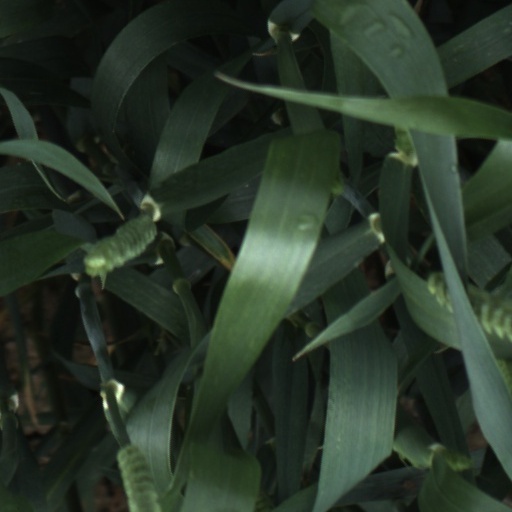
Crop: wheat